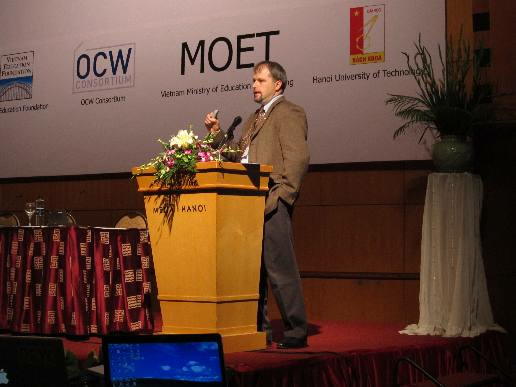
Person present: Yes